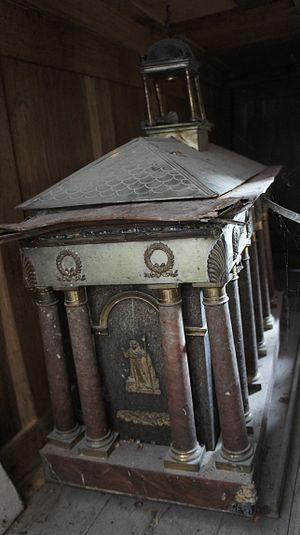
Chasse de saint lié de villedommange
Saint Lié est un prêtre et ermite en Forêt d'Orléans. Sa fête est le 5 novembre.